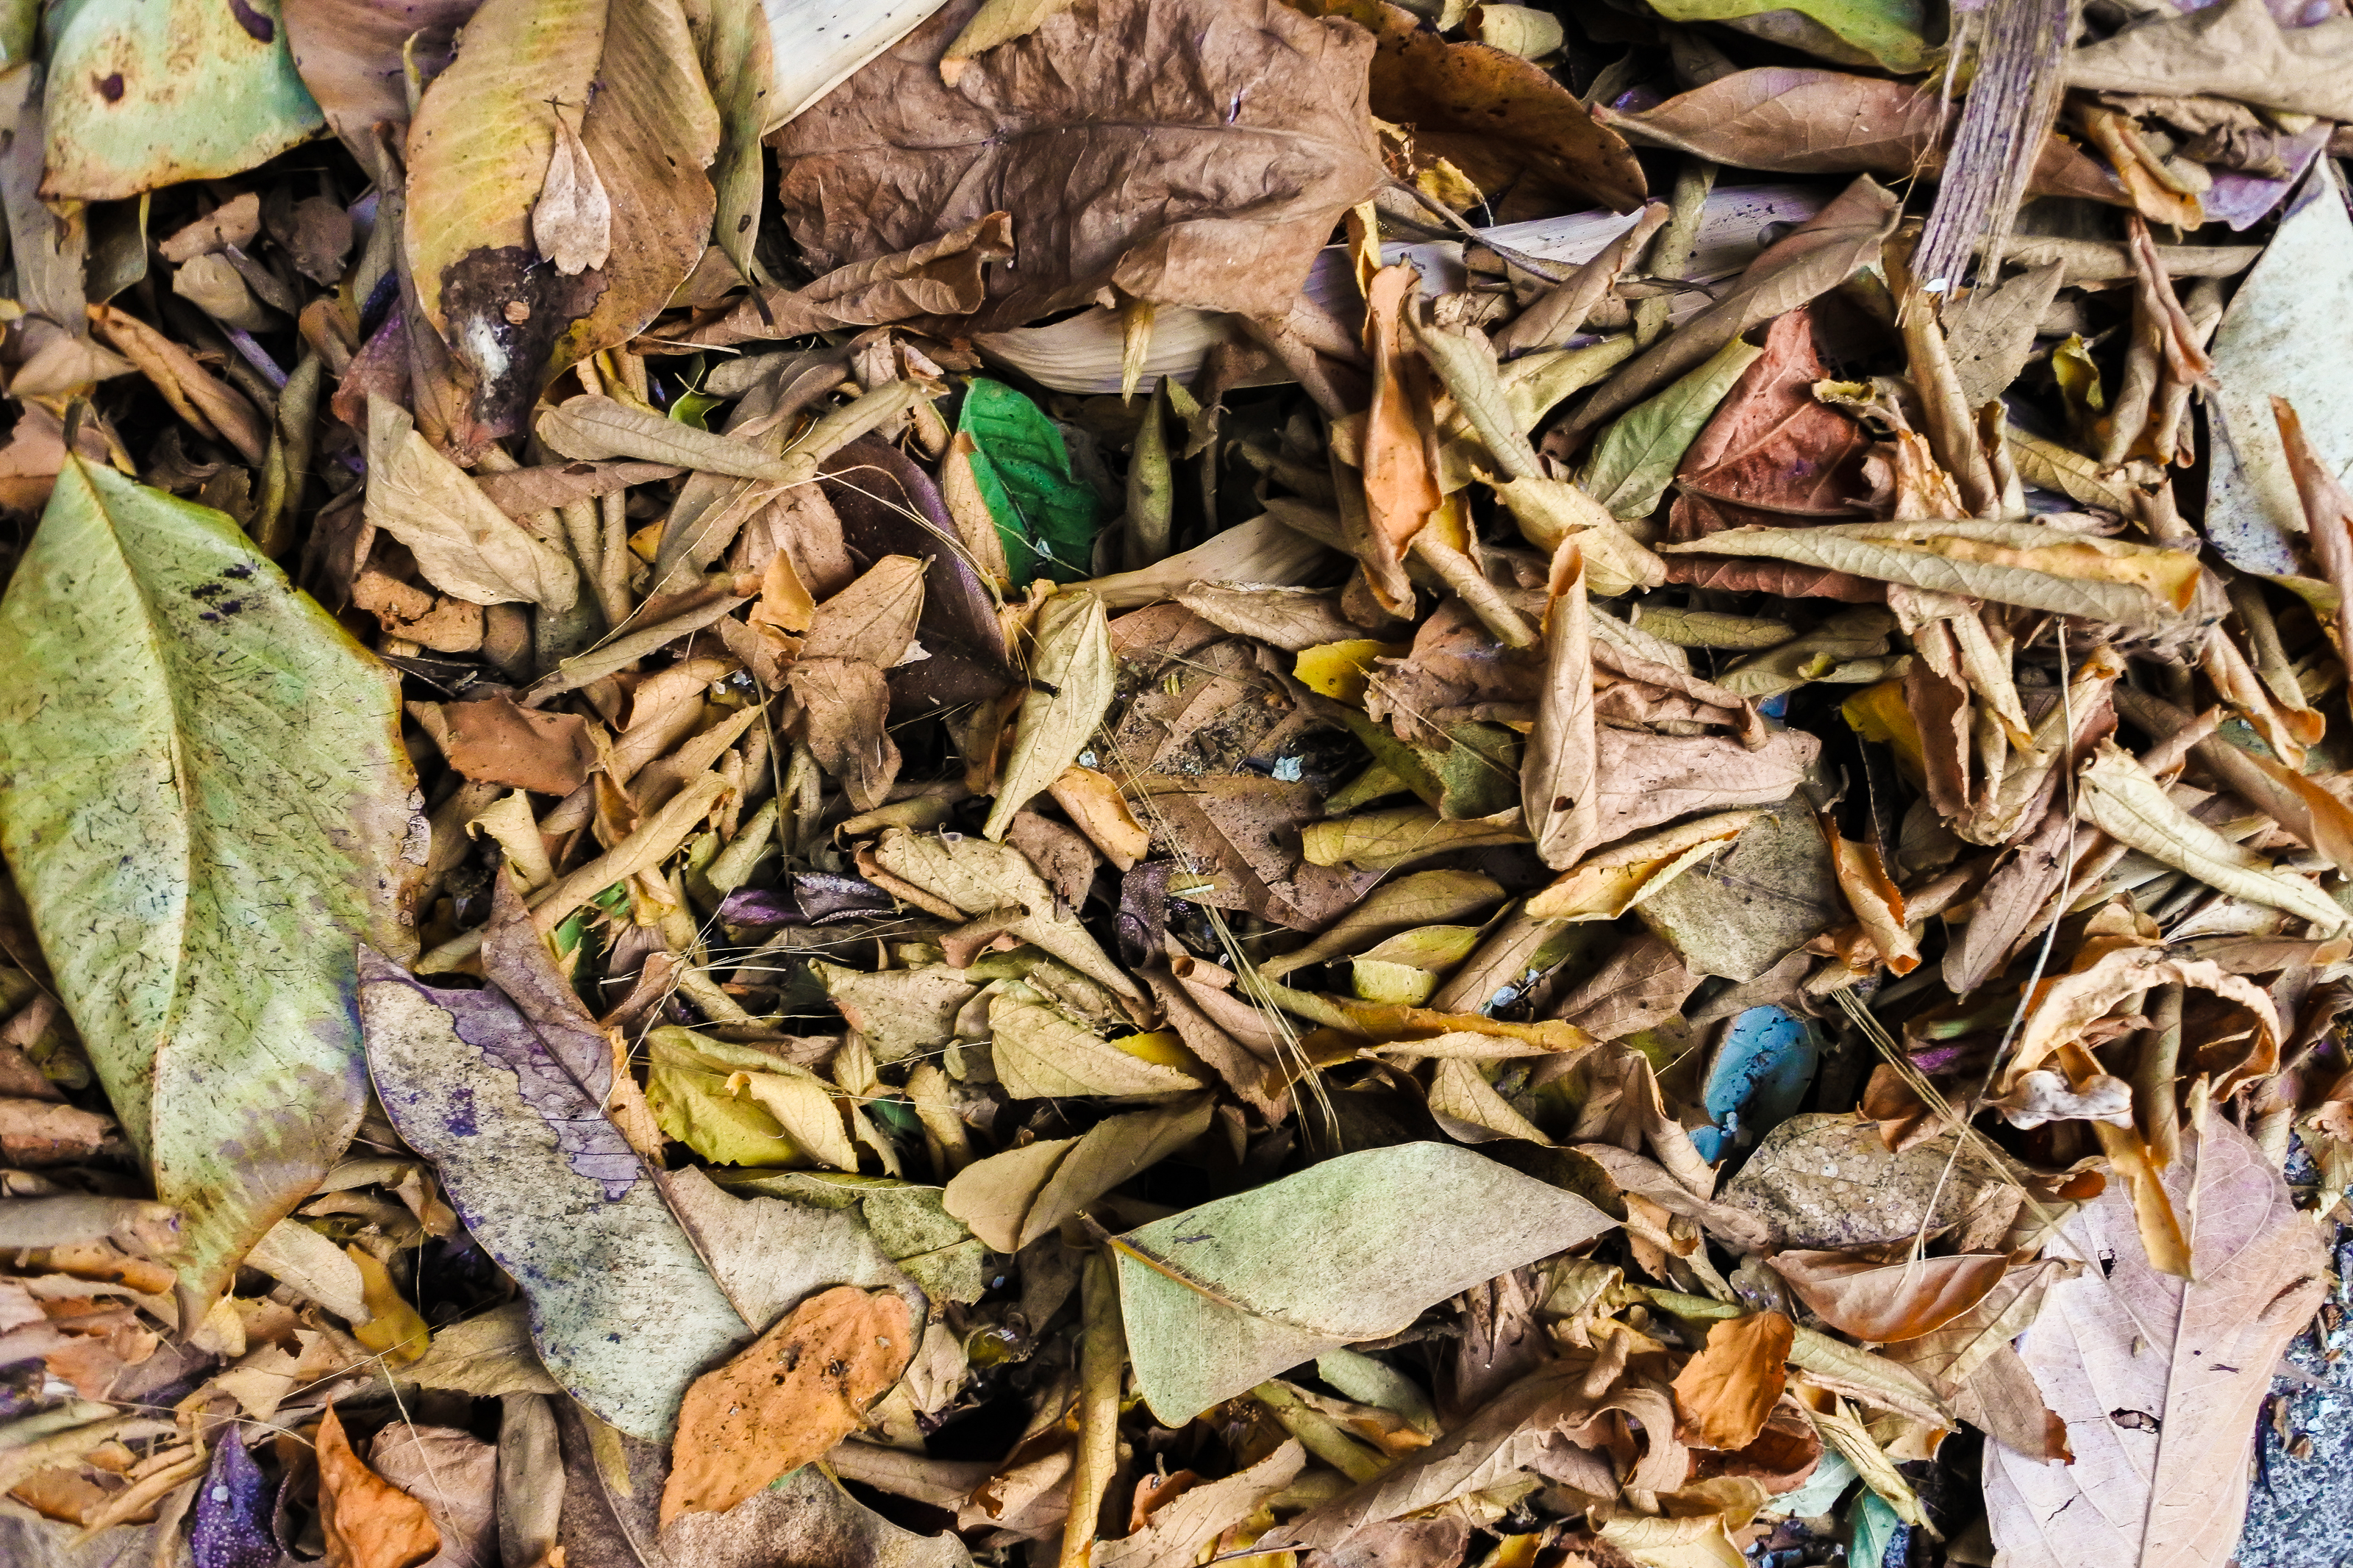
forest, beauty, color, concept, rural, botany, flora, pattern, yellow, focus, dead, down, cover, red, beautiful, sheets, fall, design, above, golden, season, floor, heap, nobody, park, close up, natural, nature, old, texture, tree, dry, ideas, brown, leaf, orange, outdoor, closeup, background, vintage, carpet, plant, garden, ground, autumn, colorful, frame, adaptation, mulch, waste